Trieste

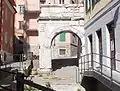
Arco di Riccardo, a Roman triumphal arch constructed from 33–32 BC

Since the second millennium BC, the location was an inhabited site. Originally an Illyrian settlement, the Veneti entered the region in the 10th–9th c. BC and seem to have given the town its name, "Tergeste", because "terg*" is a Venetic word meaning market (q.v. Oderzo, whose ancient name was "Opitergium"). Later, the town was captured by the Carni, a tribe of the Eastern Alps, before becoming part of the Roman Republic in 177 BC during the Second Istrian War.